History of paleontology in the United States

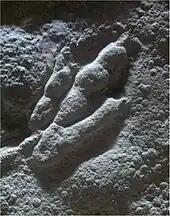
A negative footprint of "Grallator" showing skin impressions

Among the earliest major fossil discoveries in America occurred in Massachusetts during the spring of 1802. At that time a boy named Pliny Moody uncovered a piece of reddish sandstone with bird-like three toed footprints while ploughing on his father's farm in South Hadley. This was the first recorded dinosaur footprint discovery in North America. A short while later, Lewis and Clark expedition of 1804 through 1806 made several fossil discoveries along its journey, including the first documented fossils from what is now North Dakota. However, only a fish jawbone from Iowa remains of the fossils they collected along the way. Another significant, but unrelated event from the early 19th century was the 1817 organization of the Lyceum of Natural History of New York by Samuel L. Mitchill. In 1869 the American Museum of Natural History was organized out of the Lyceum.